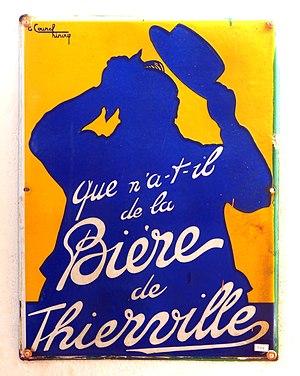
Thierville-sur-Meuse est une commune française située dans le département de la Meuse, en région Grand Est.